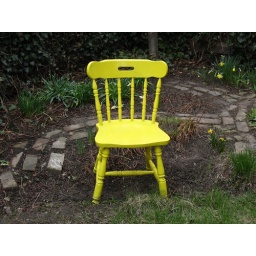
yellow chair in garden